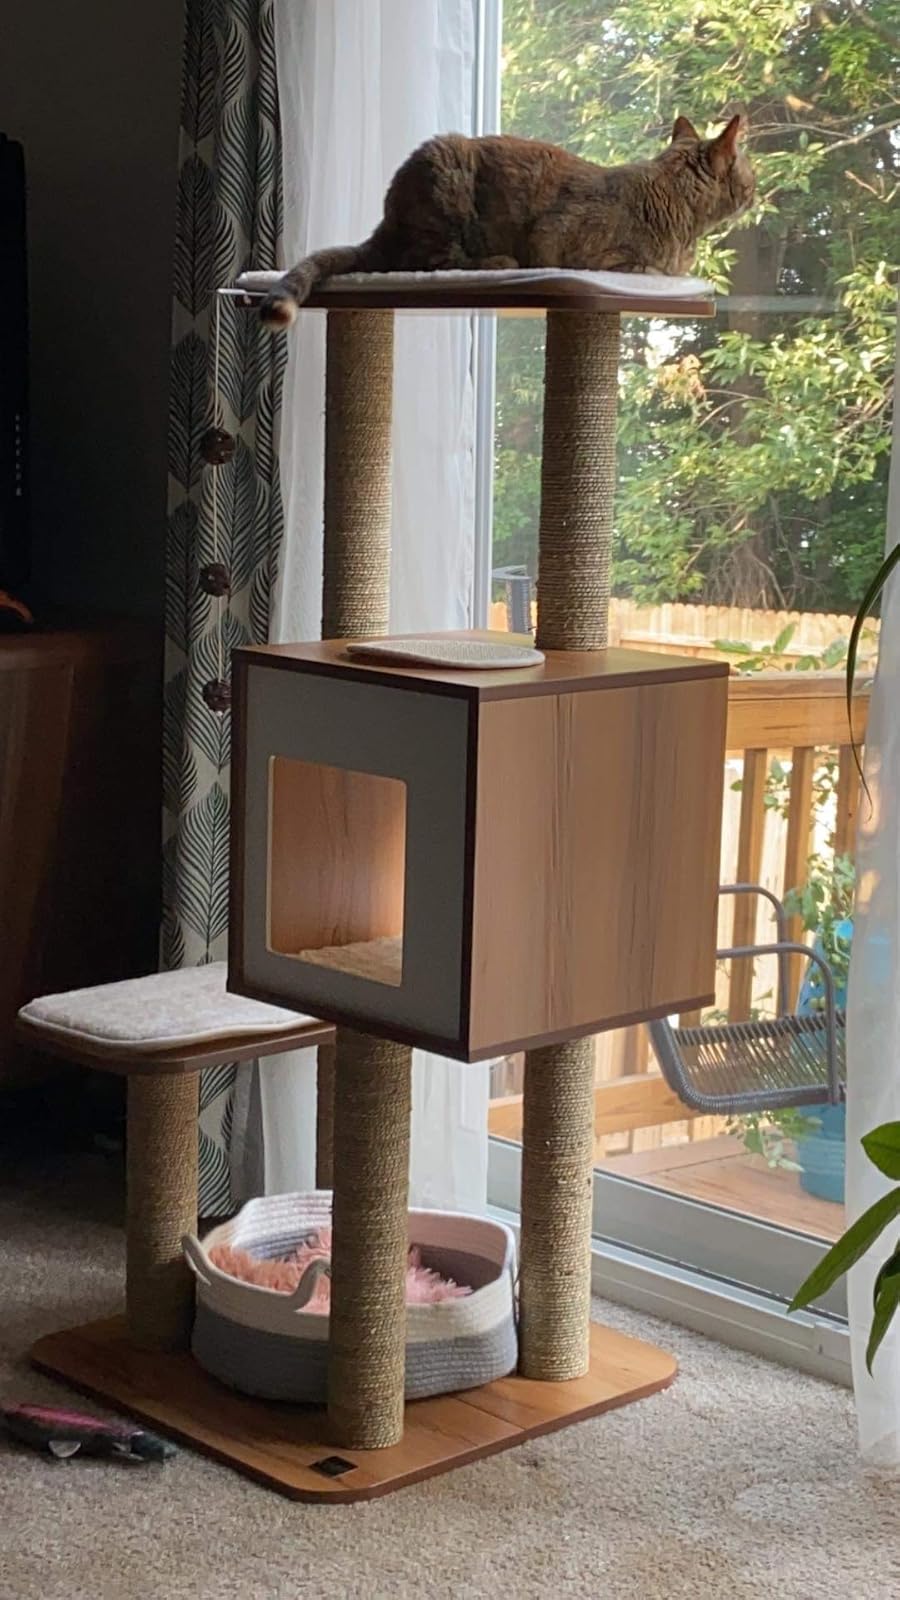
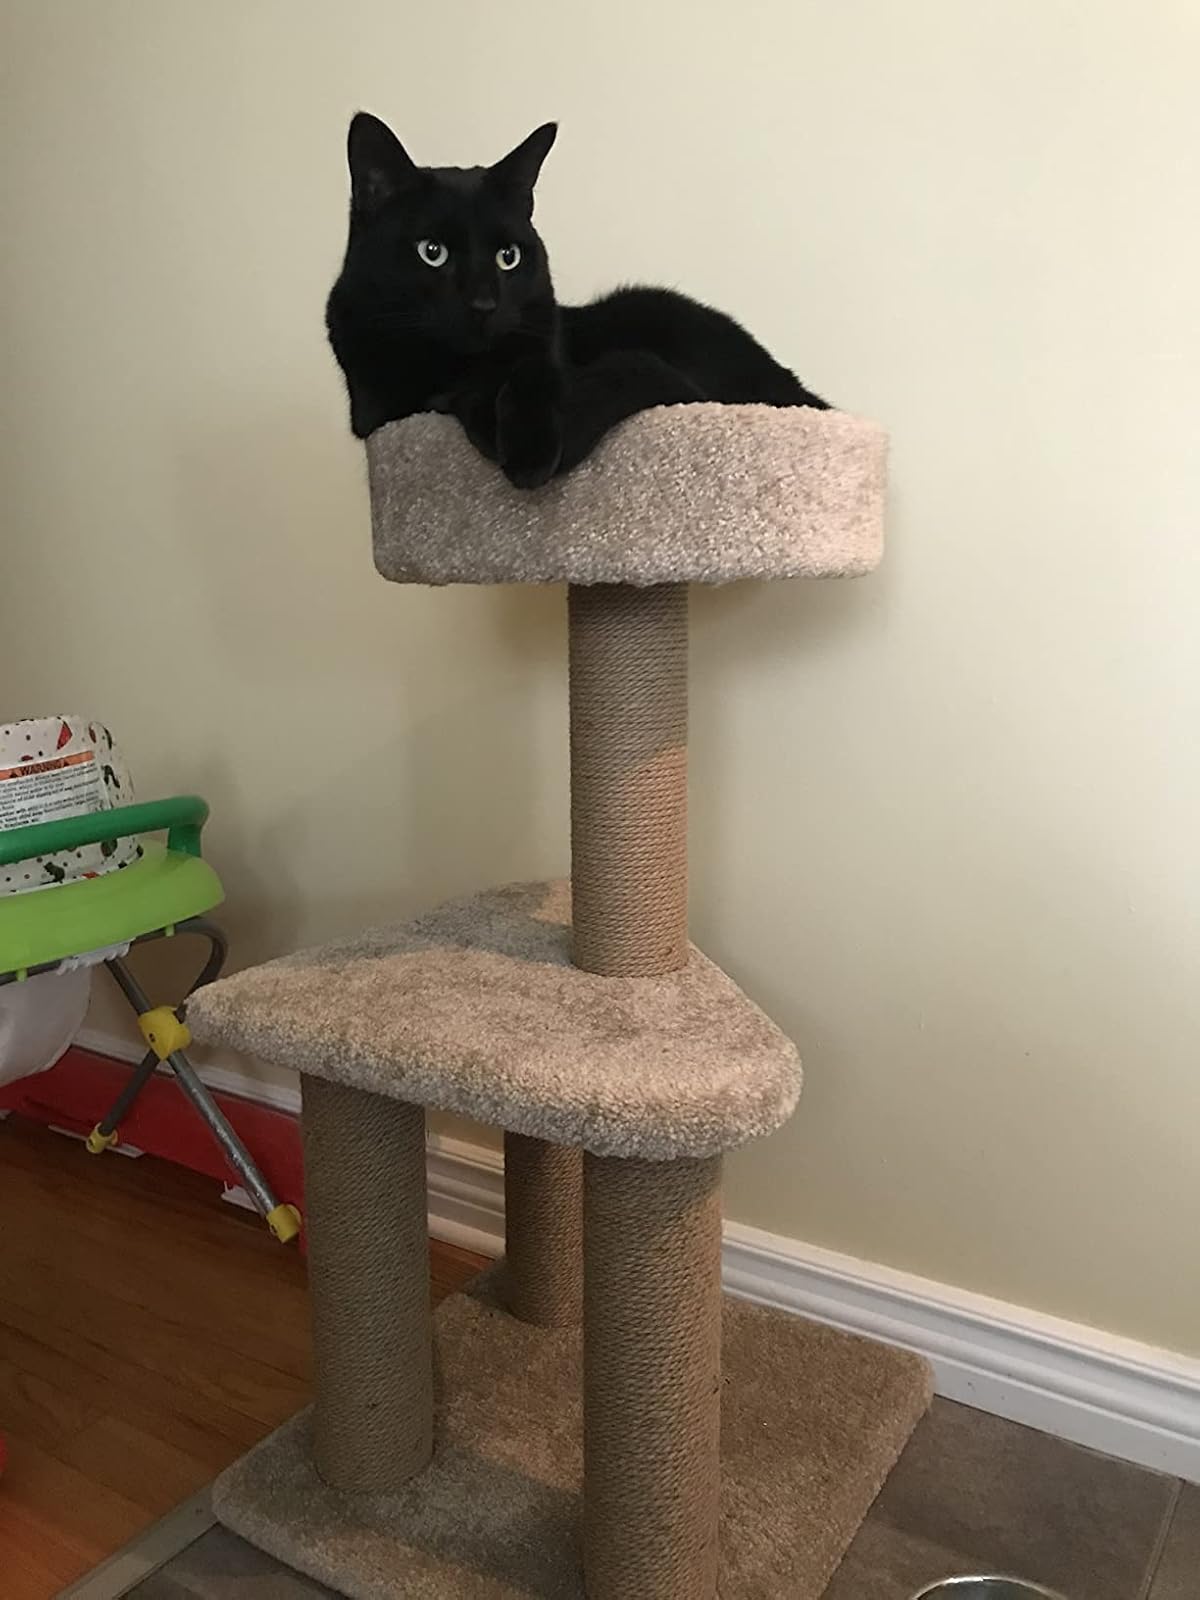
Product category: items_cat tree
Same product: no